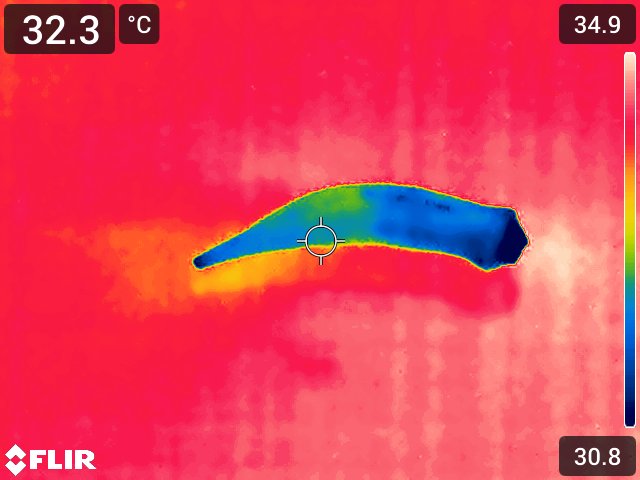
Maturity: adequate_matured